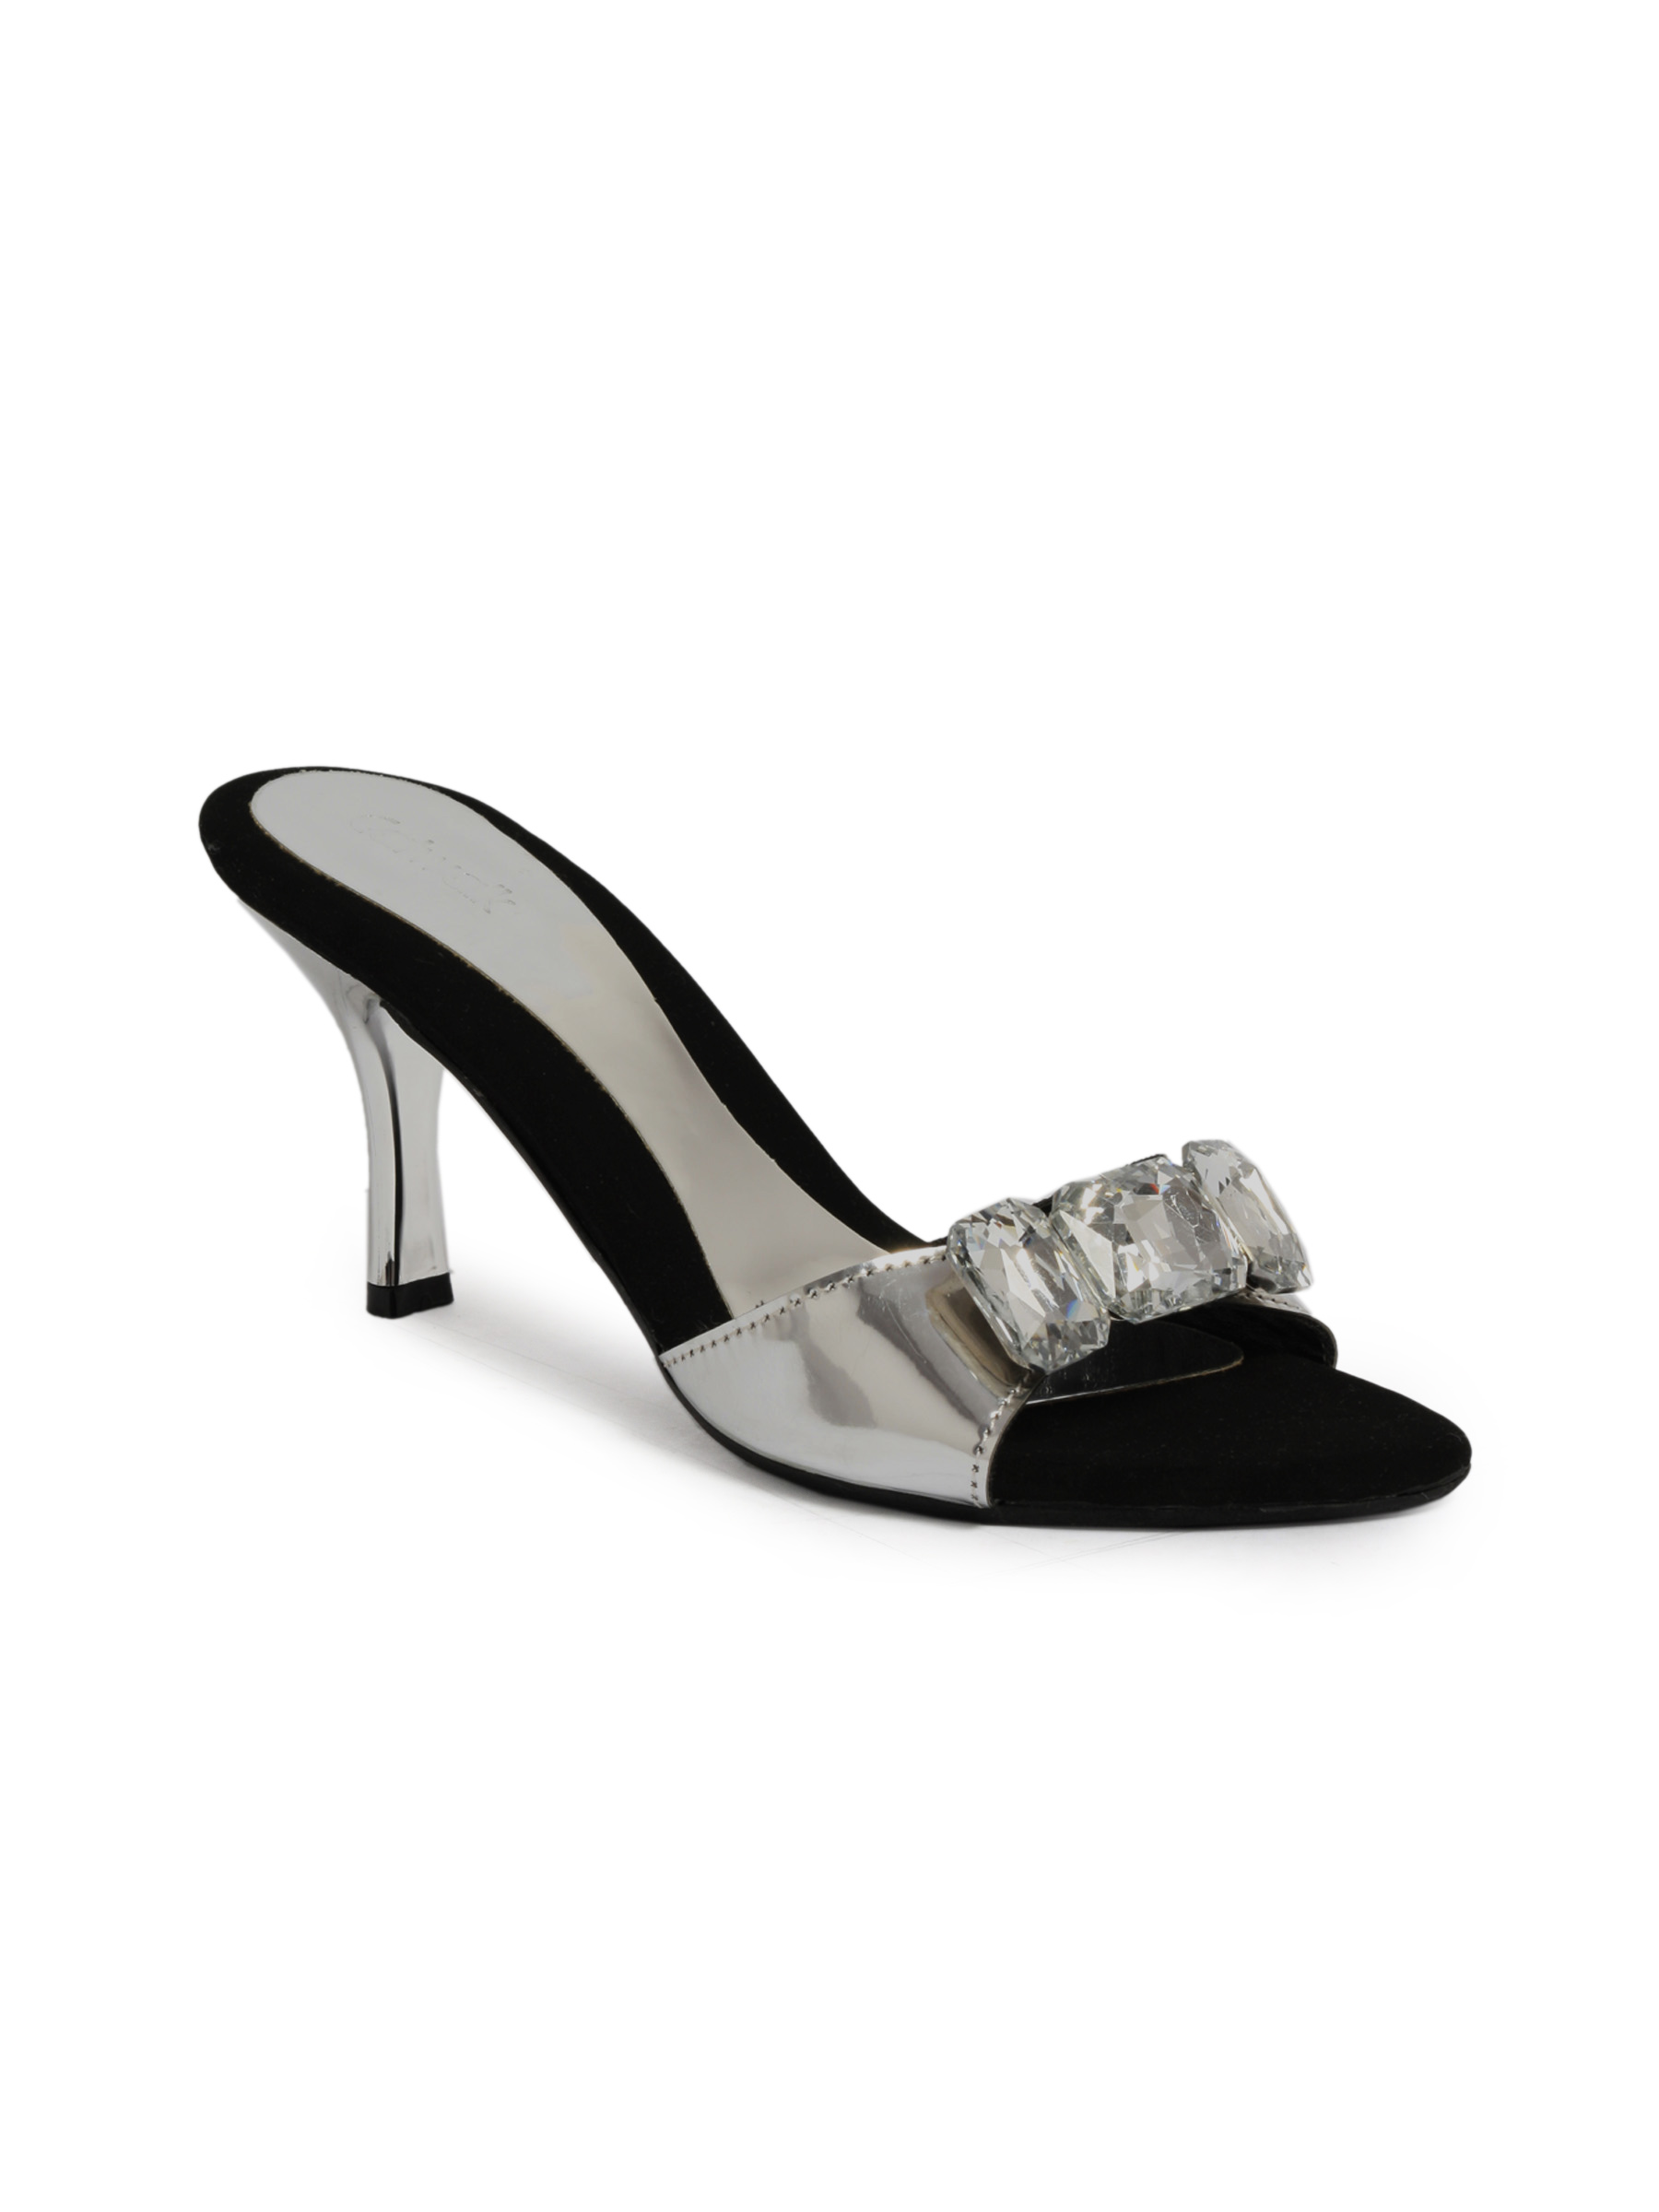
Catwalk Women Casual Silver Heels
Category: Footwear / Shoes / Heels
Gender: Women
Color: Silver
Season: Winter 2015
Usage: Casual